Joseph Hélie Désiré Perruquet de Montrichard

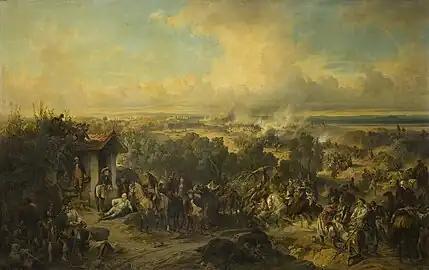
"Battle of Trebbia on 8 June 1799" by Alexander von Kotzebue. Montrichard commanded the French 3rd Division in the battle.

Montrichard was next designated for the Army of England and then the Army of Italy, and in October of 1798, he replaced Louis-Gabriel Suchet as chief of staff of the Army of Italy under Barthélemy Catherine Joubert's command. He occupied Alexandria in December and then in February of 1799, he was promoted to général de division. Taking command of the right wing of the Army of Italy, Montrichard served at Pastrengo in March and then Magnano in April. He next served as commander at Bologna before rejoining Étienne Macdonald's army. In June, Montrichard lifted the blockade of Bologna and the fort of Urbin and then he served at the Battle of Trebbia.